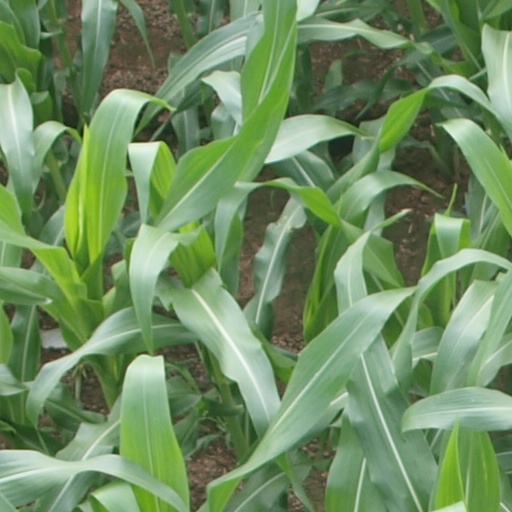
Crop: maize; corn